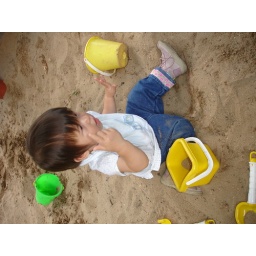
Playing in the sand box 4